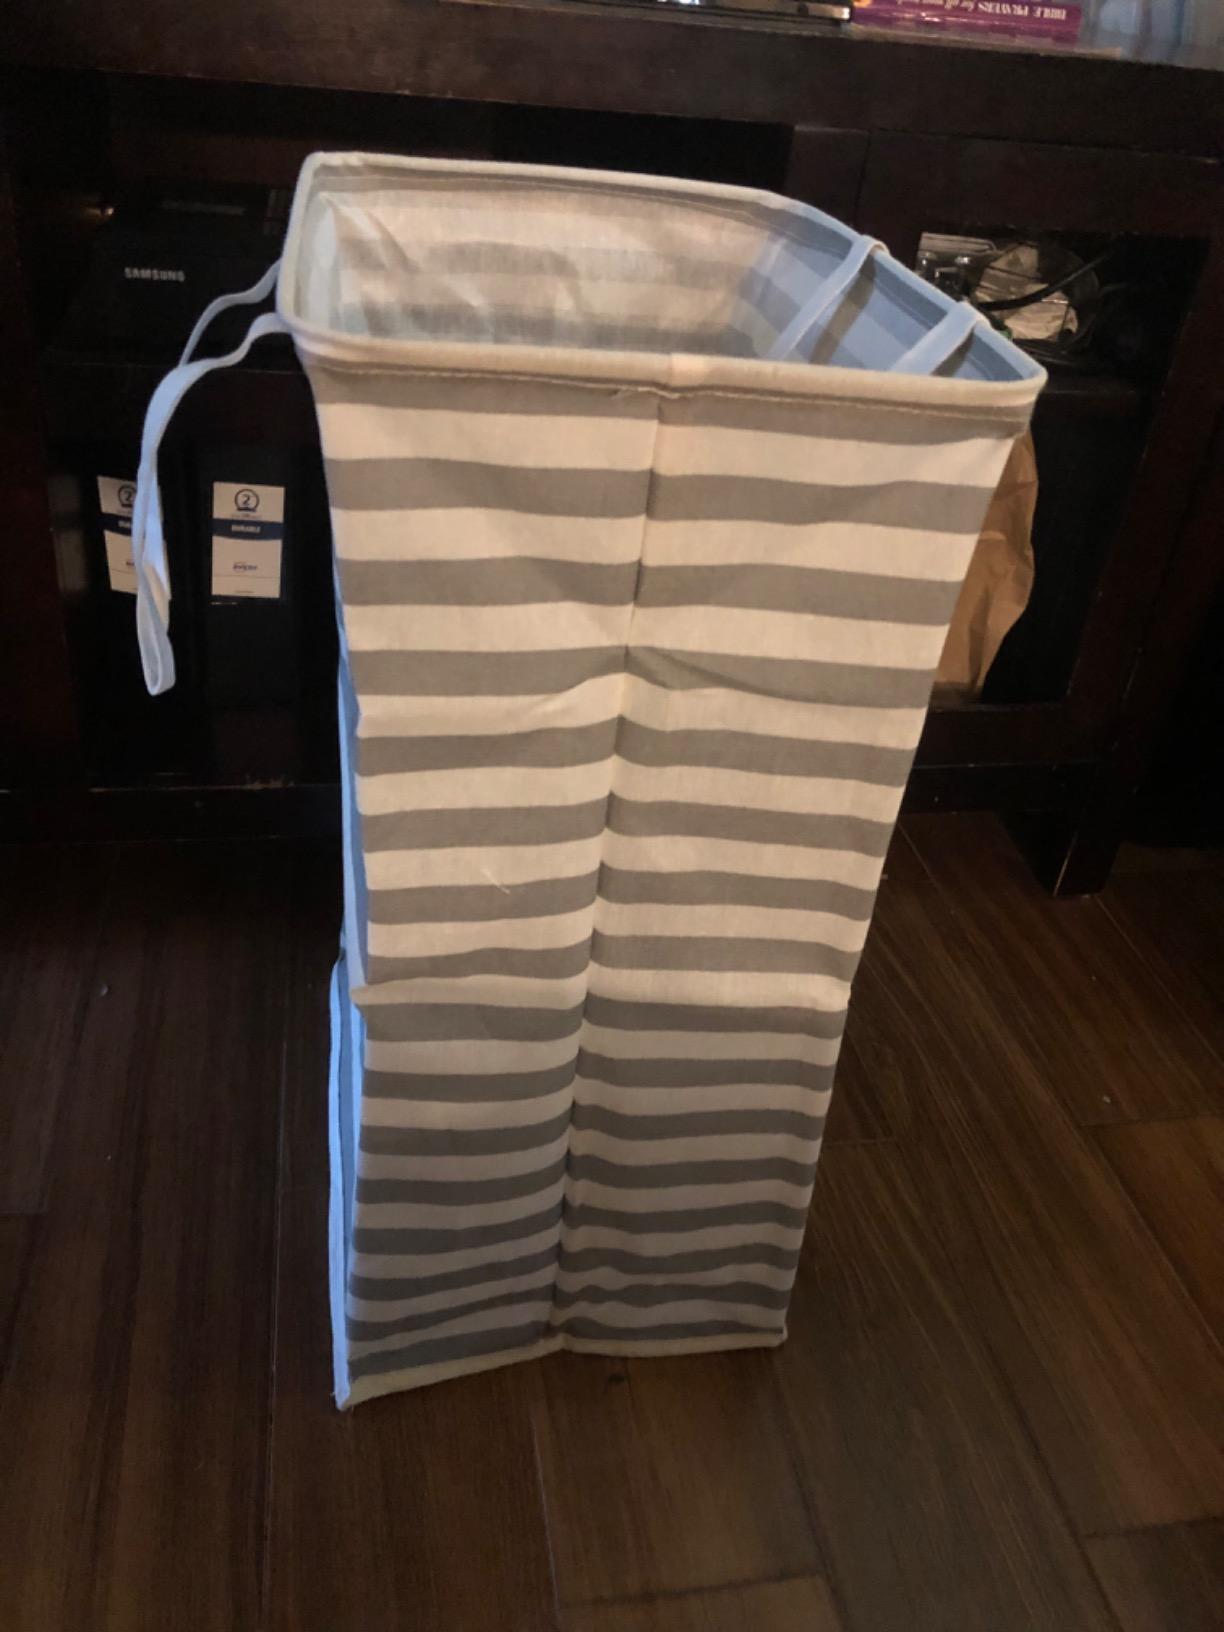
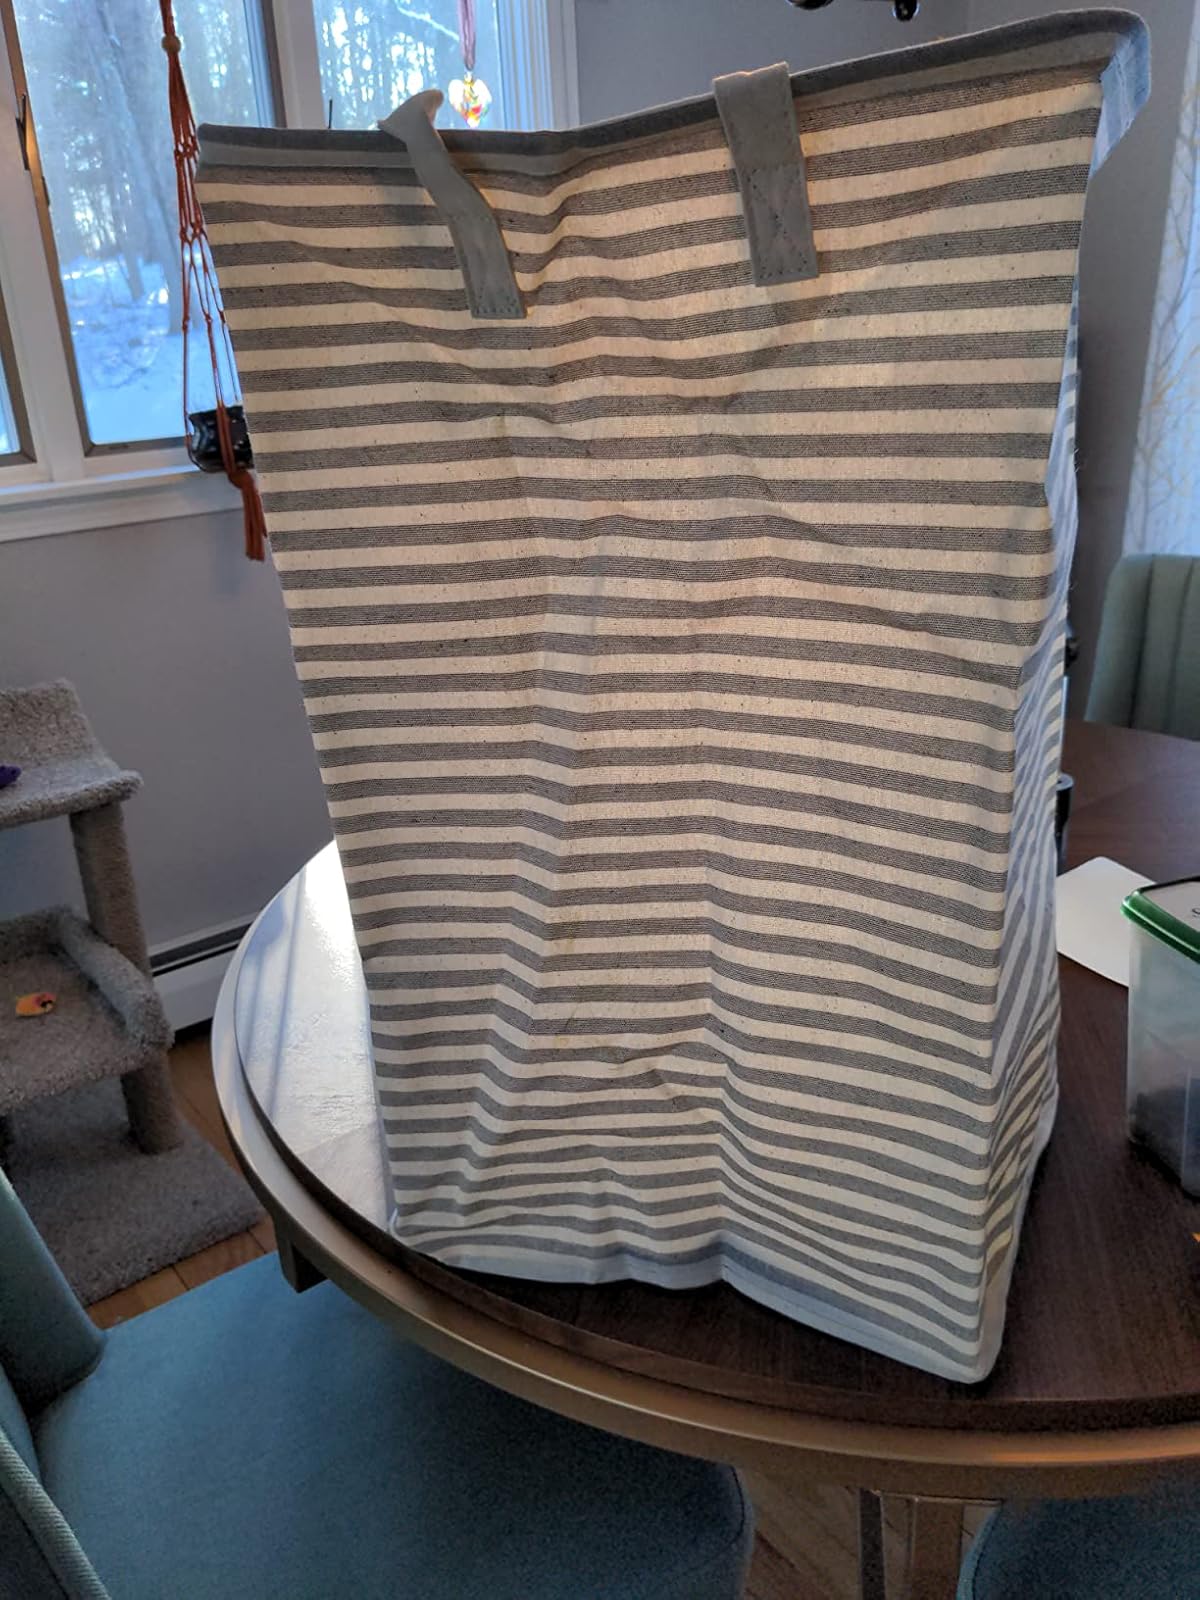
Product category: items_hamper
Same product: no